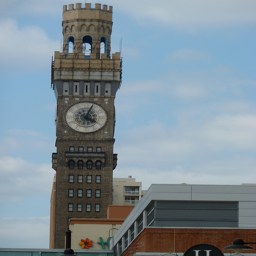
A building with a clock on the front of it.
A steeple with a bell tower and a clock with many windows.
A tall clock tower standing above other buildings
tall tower with a large clock in the center of the tower
An older clock tower standing above some buildings.